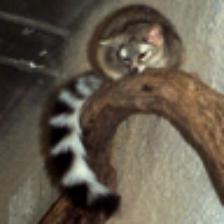
Label: NonHuman